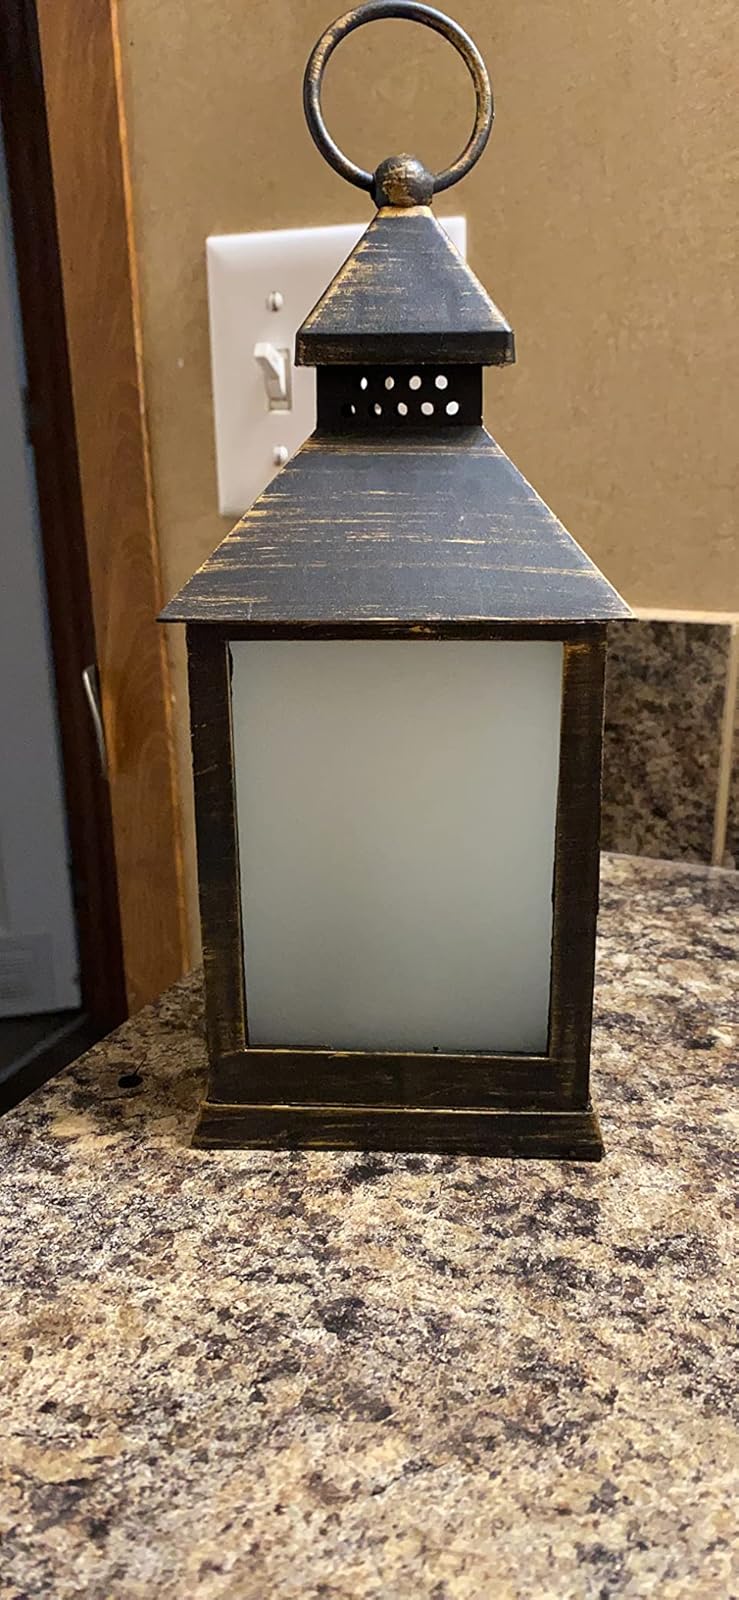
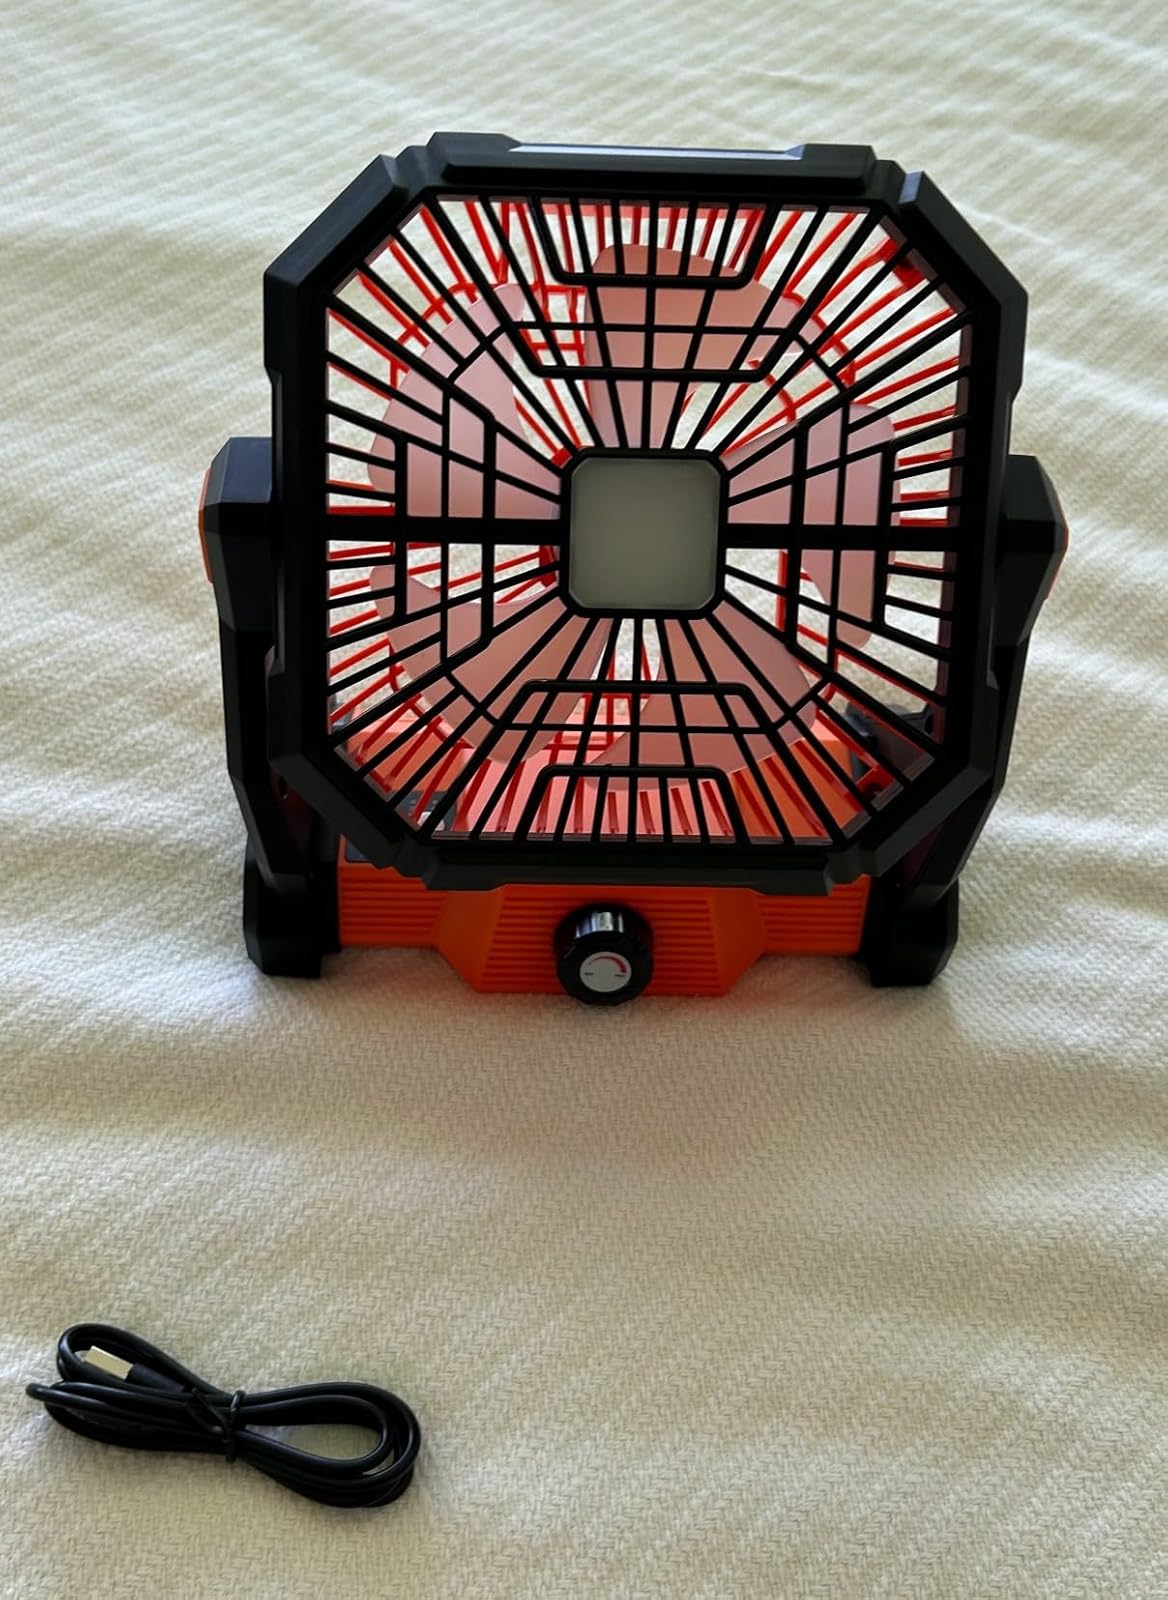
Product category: lantern
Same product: no